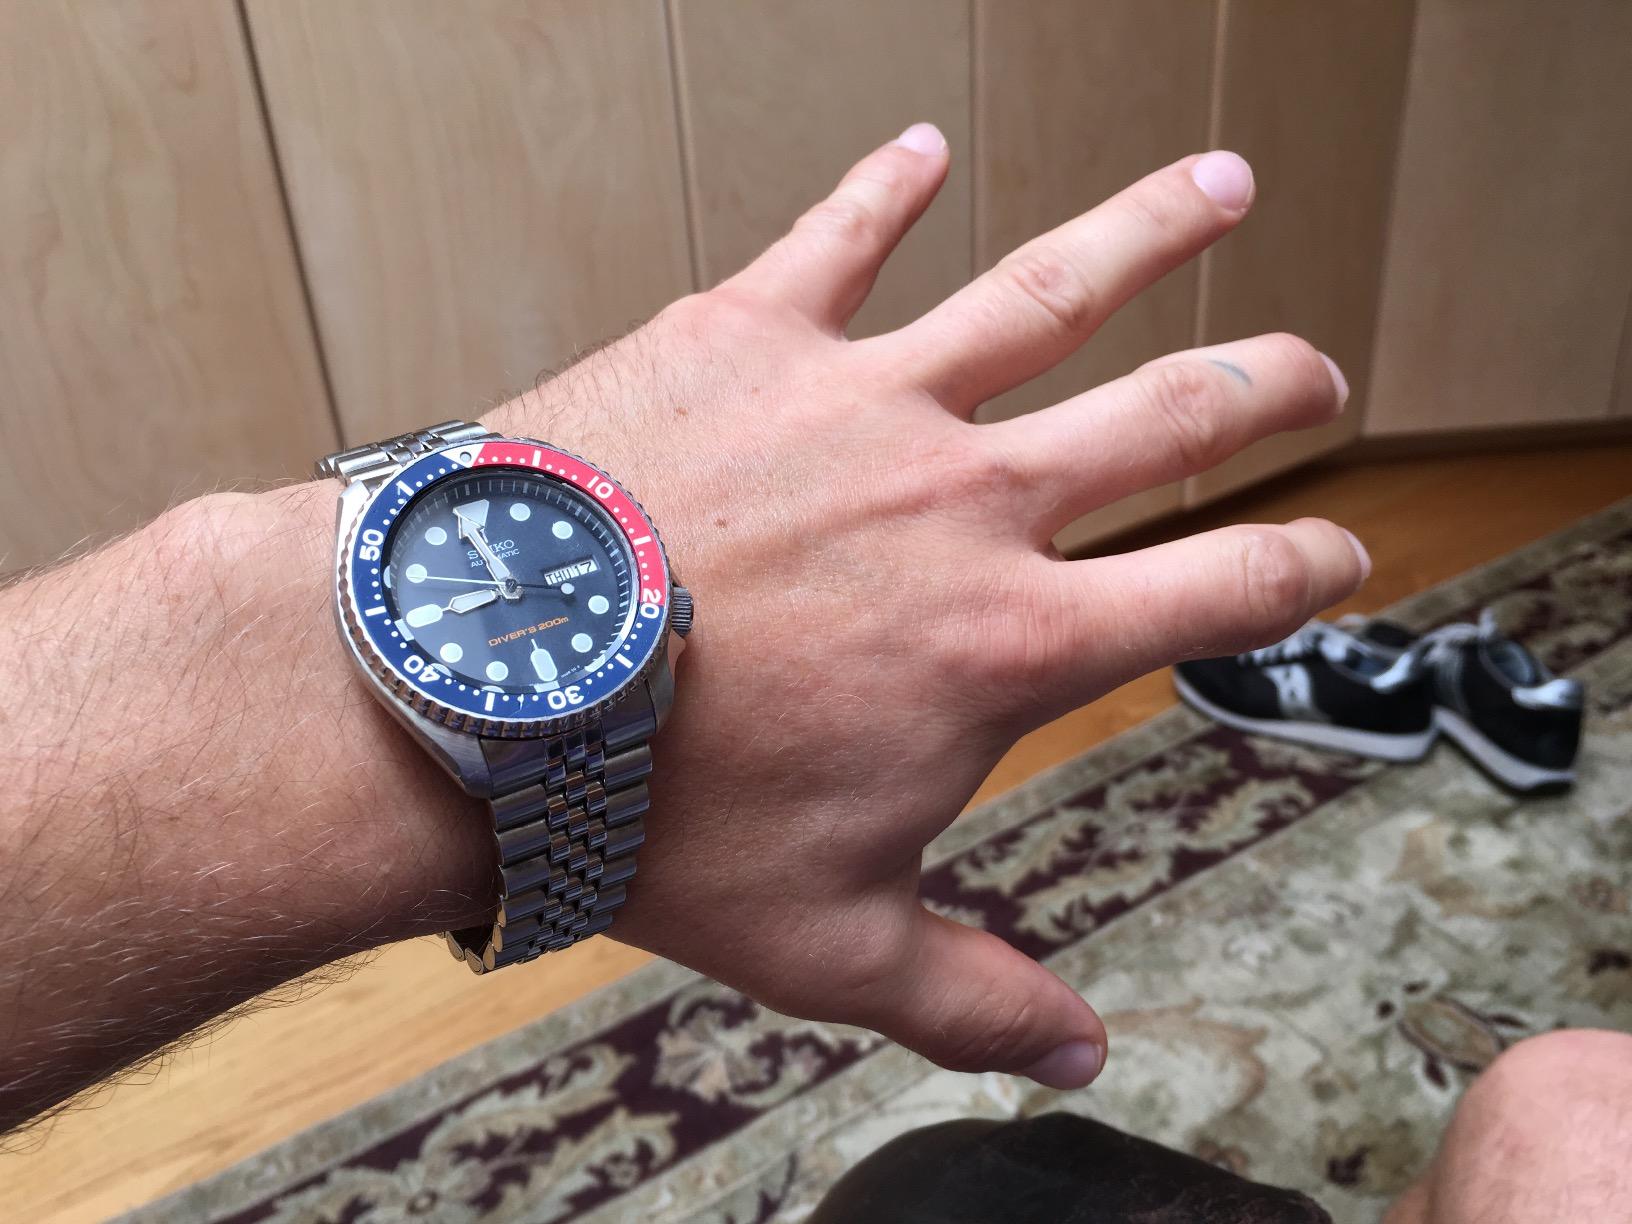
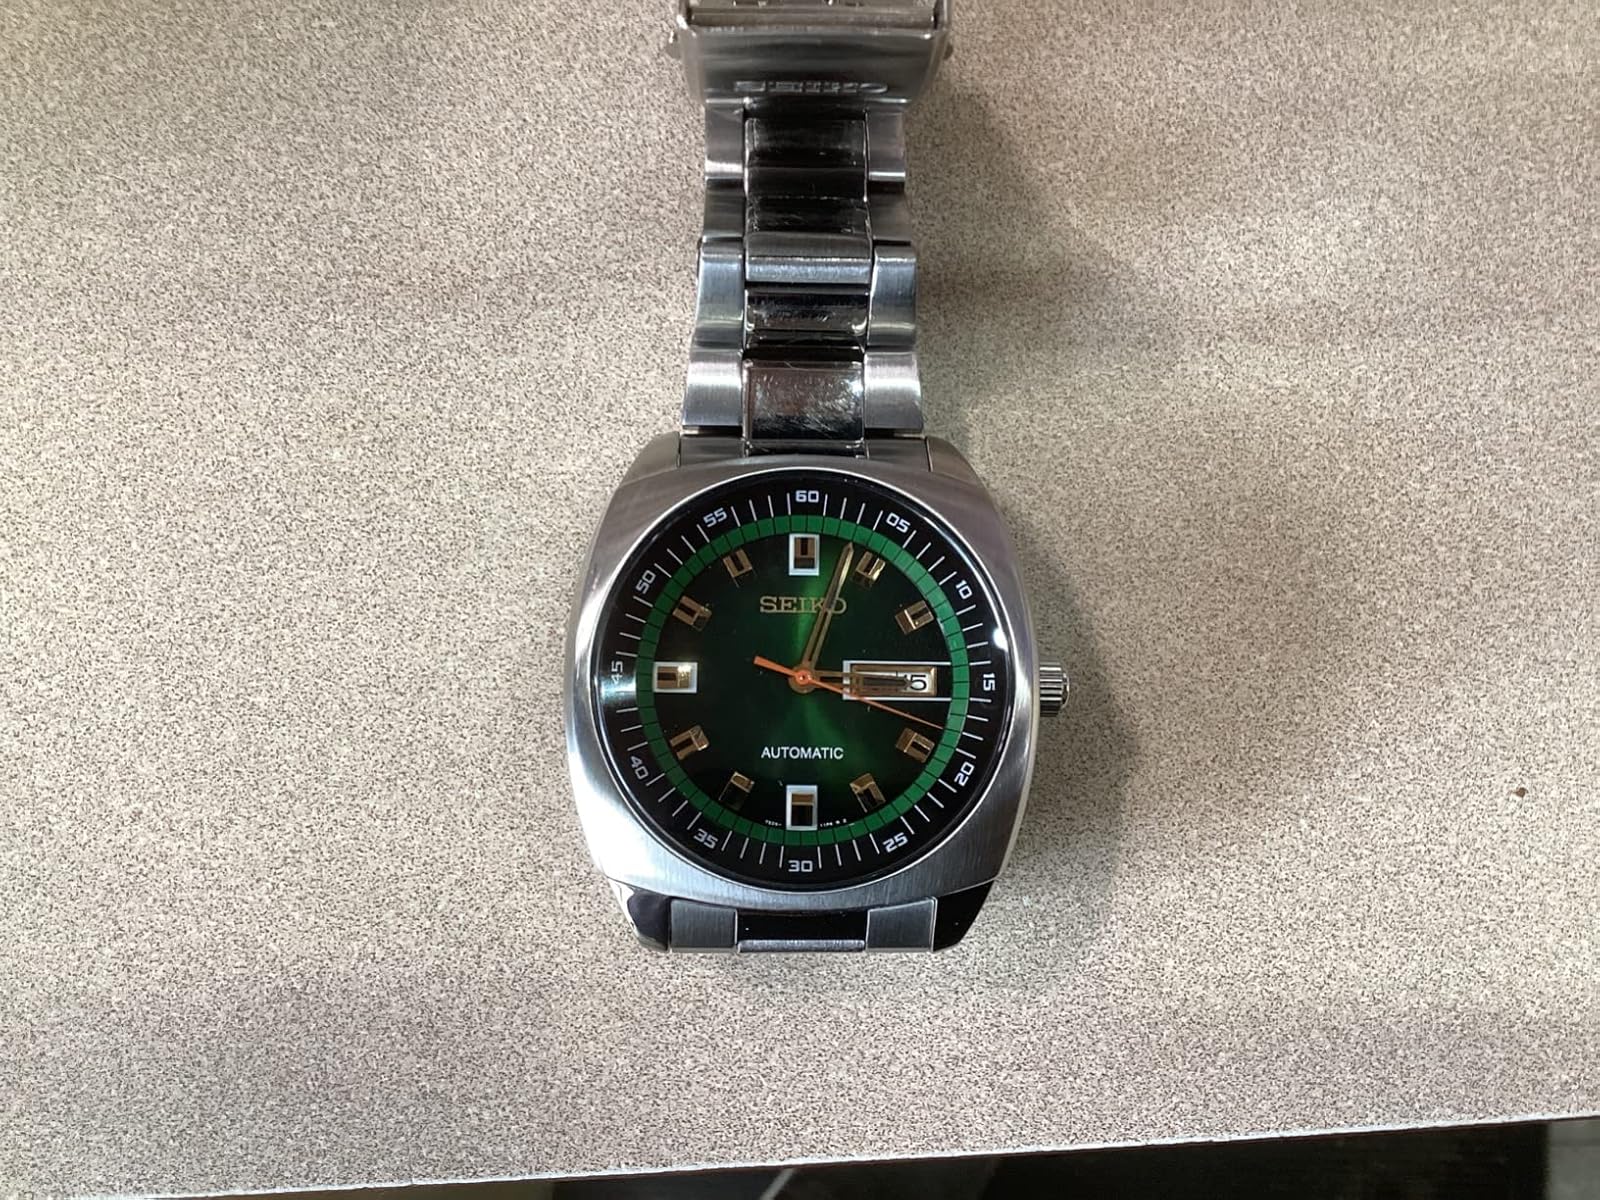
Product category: accessories_watch
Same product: no